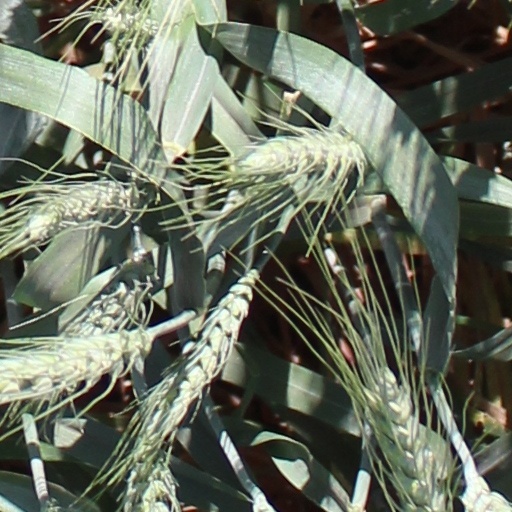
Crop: wheat